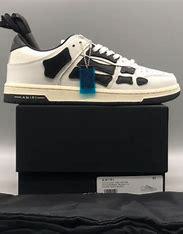
Brand: Amiri
Model: Skel Top